Red and White Plum Blossoms

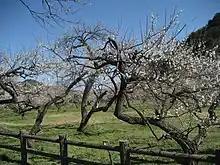
Kōrin depicts stylized "prunus mume" trees.

The simple, stylized composition of "Red and White Plum Blossoms" depicts a patterned flowing river with a white plum tree on the left and a red plum tree on the right. The plum blossoms indicate the scene occurs in spring.